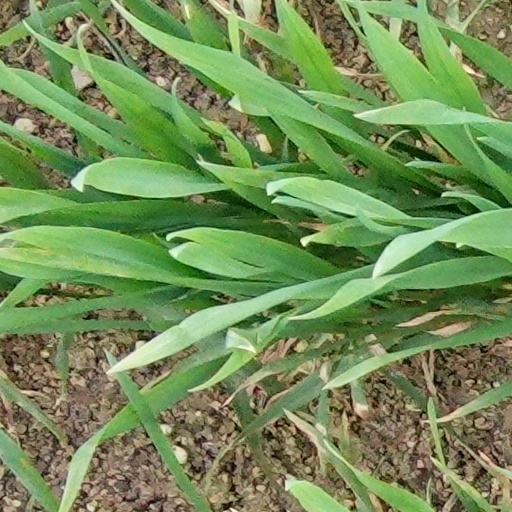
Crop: wheat